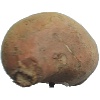
Label: Potato Sweet 1